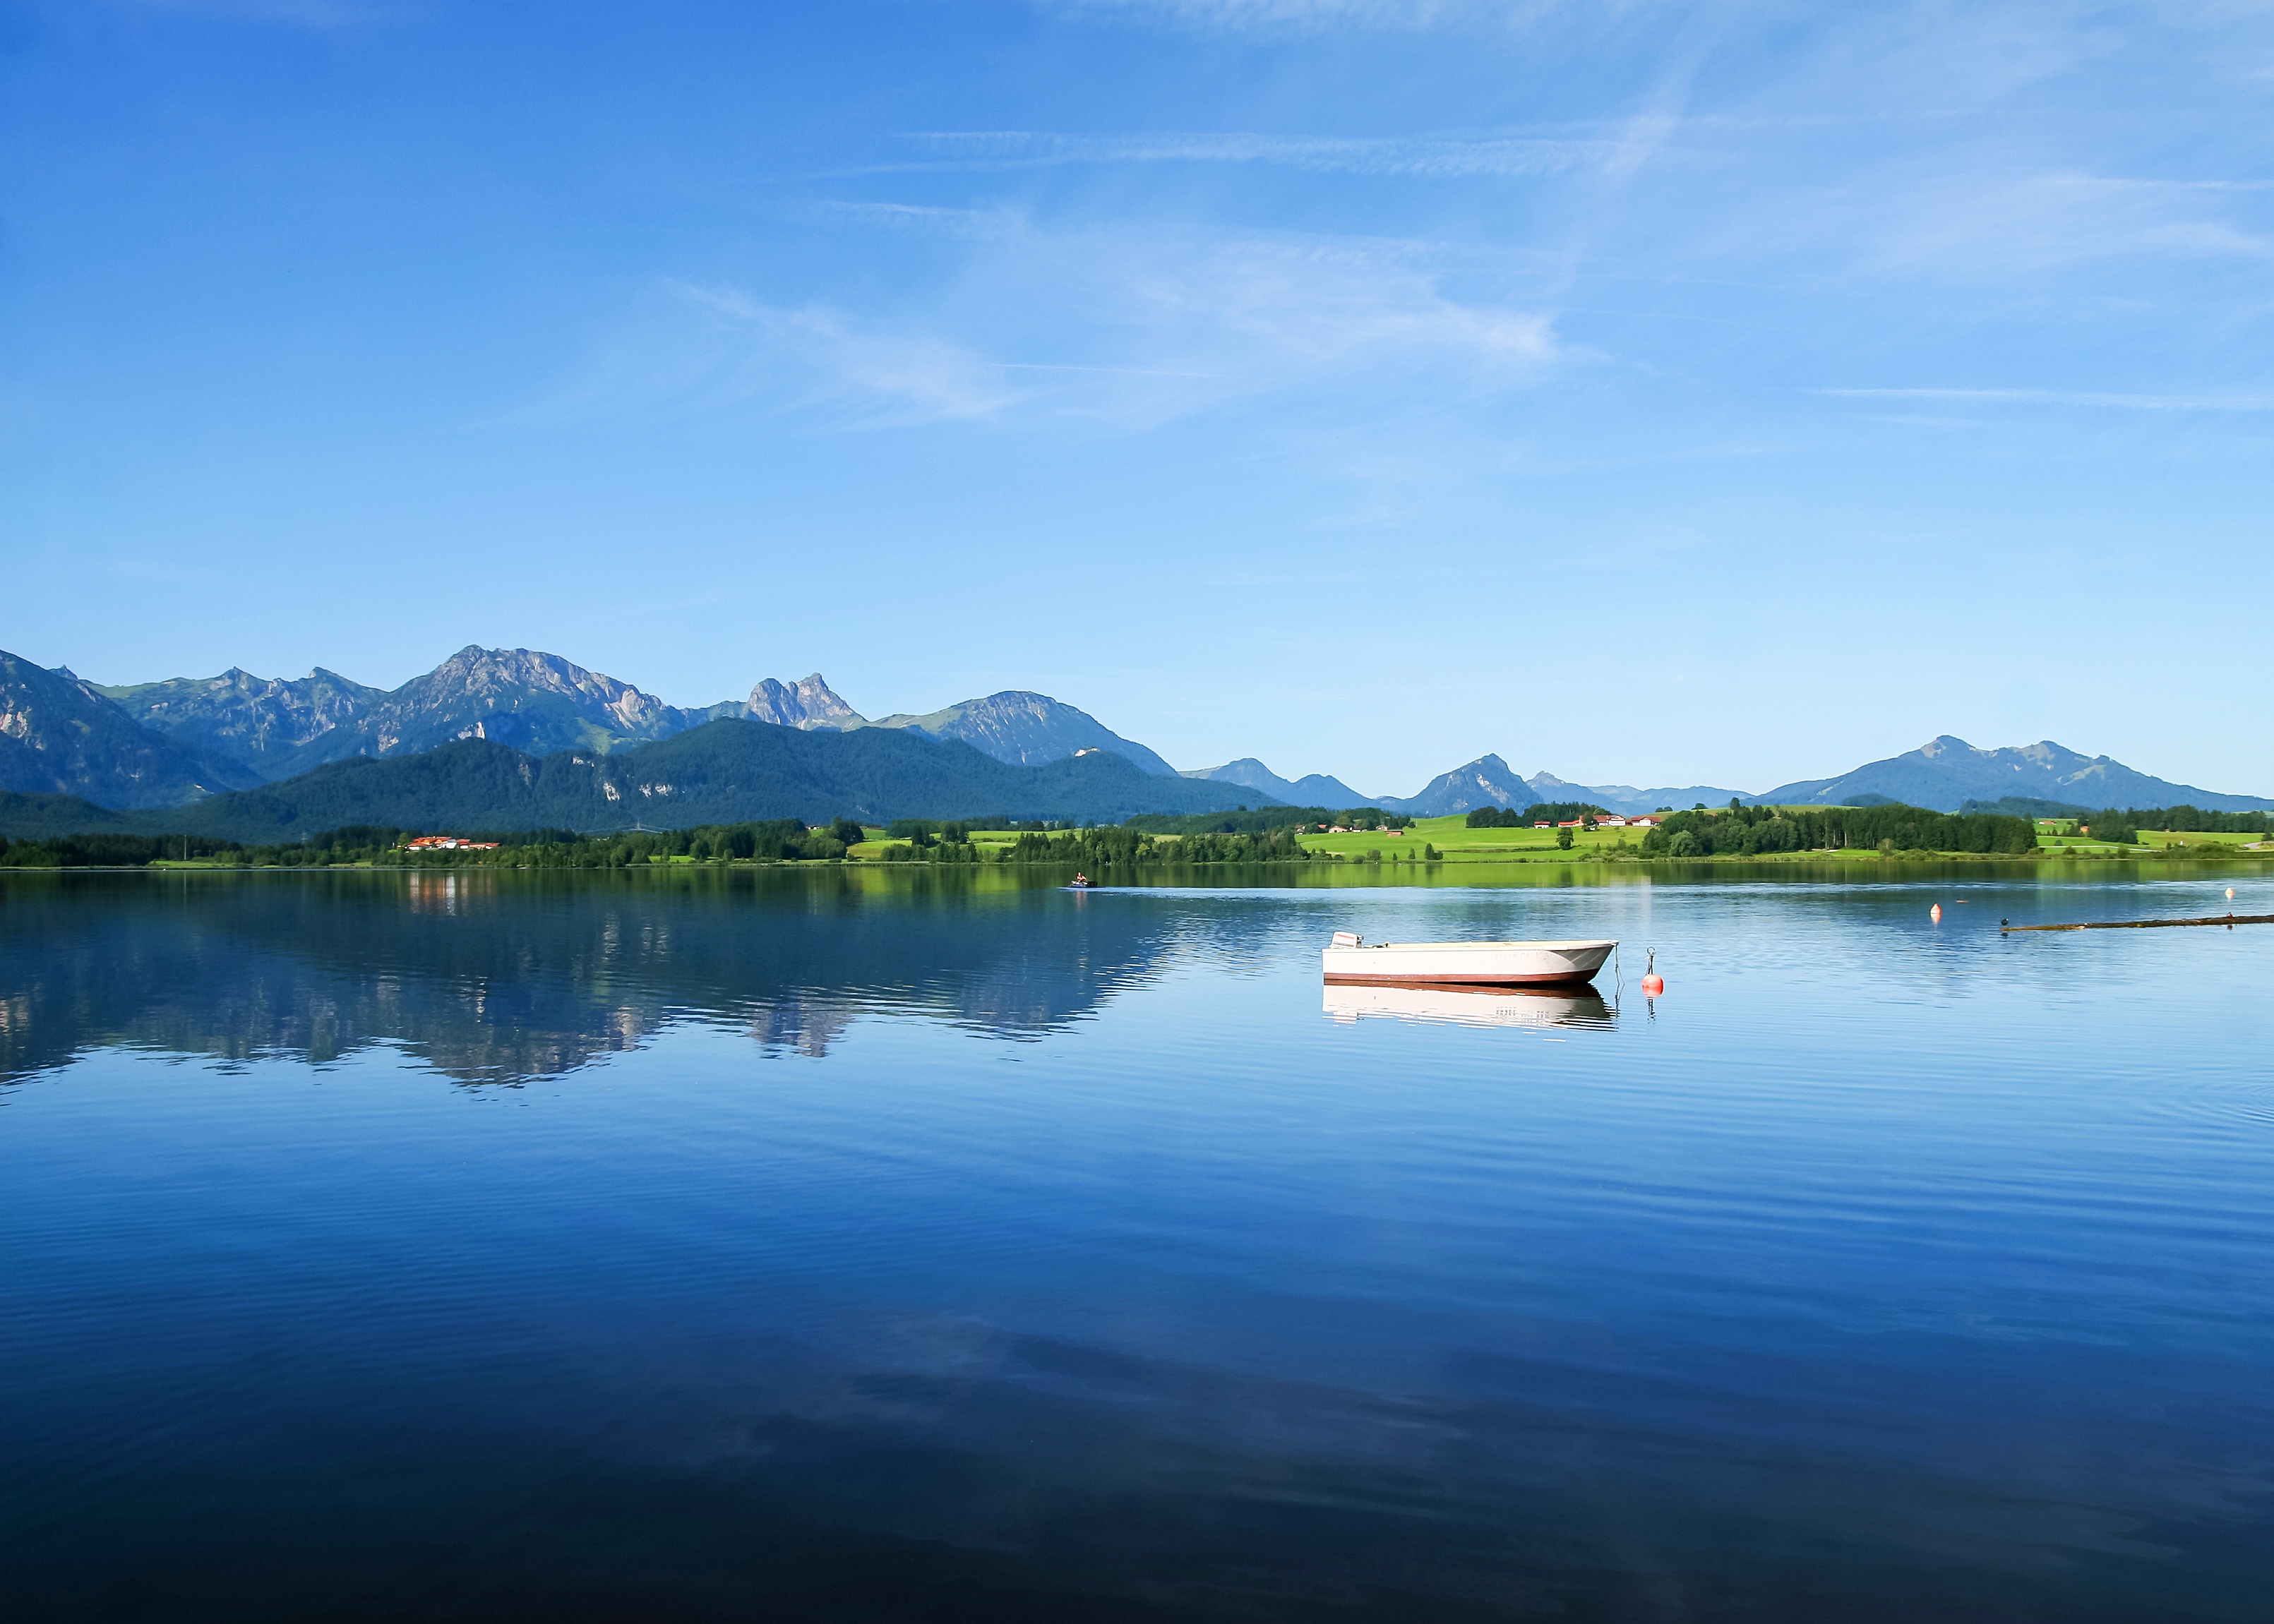
landscape, sea, water, nature, mountain, boat, morning, lake, summer, inlet, reflection, vehicle, holiday, lagoon, bay, blue, rest, reservoir, leisure, body of water, rowing boat, boating, mountains, germany, horizontal, bavaria, loch, idyll, recovery, in the free, allg u